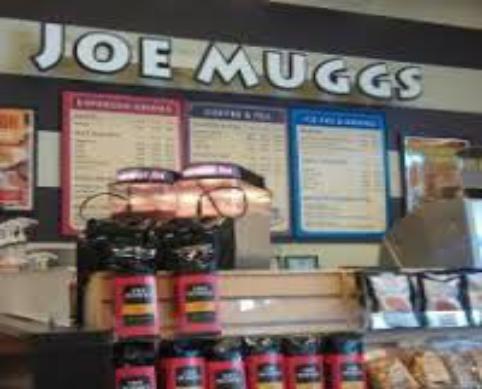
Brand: joe muggs
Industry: Food